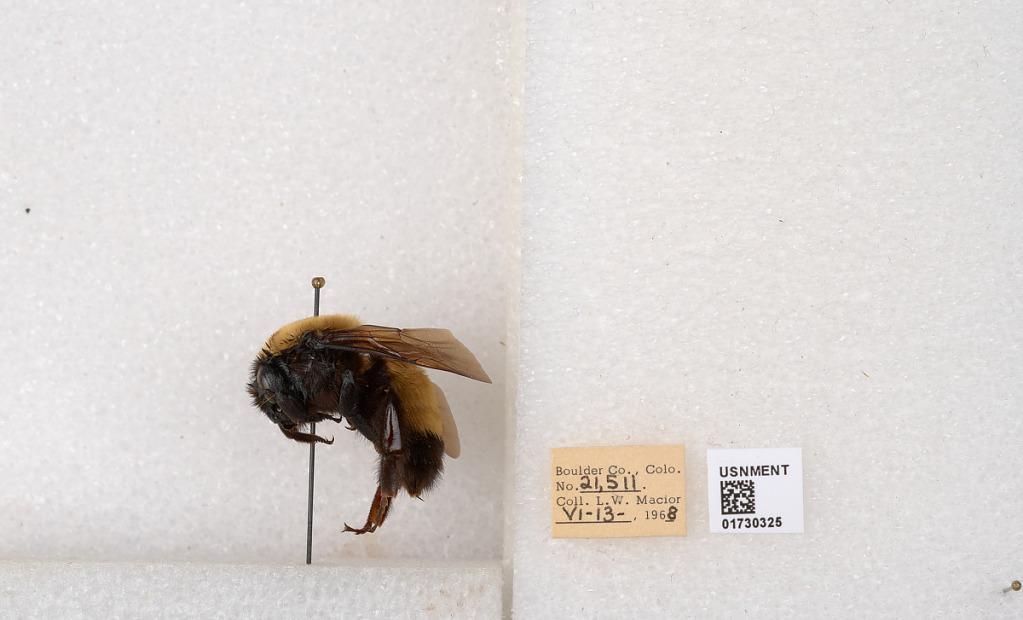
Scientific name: Bombus (Bombus) nevadensis Cresson